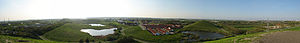
Hasle Bakker / Galleri
:Image:Hasle Bakker.jpg